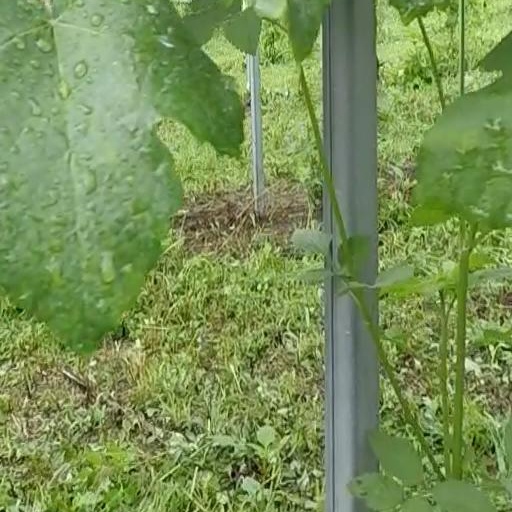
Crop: grape